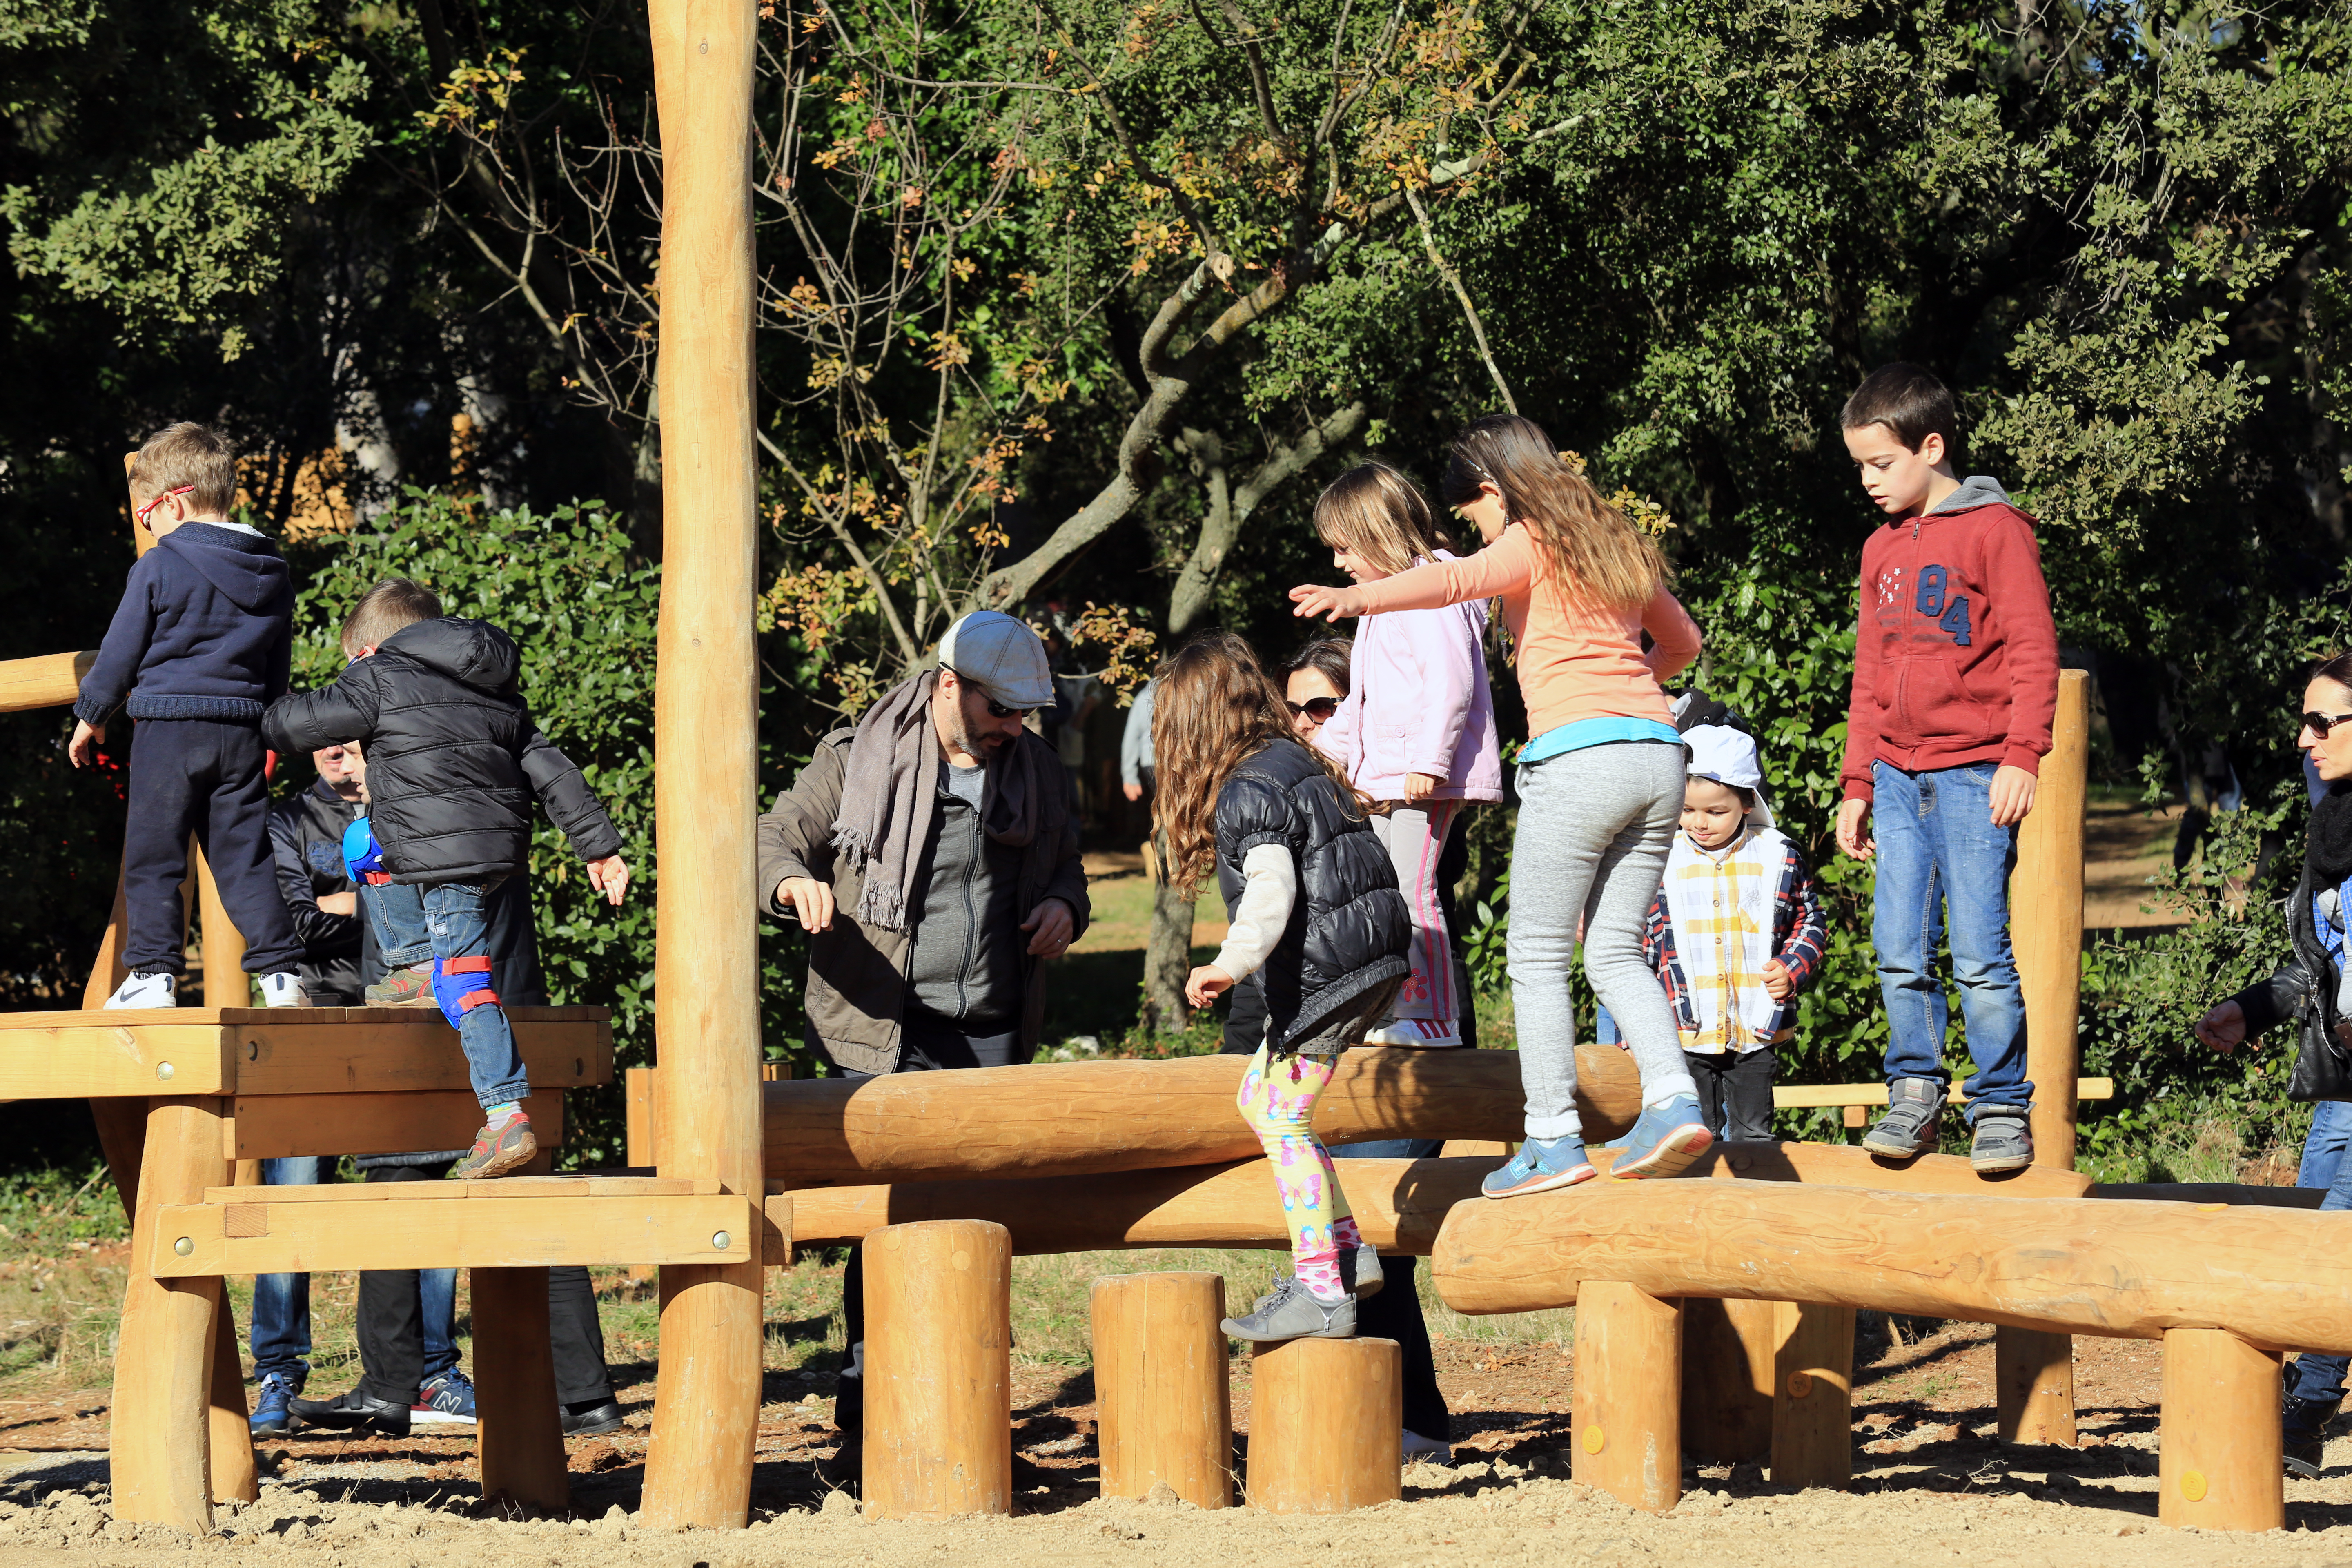
outdoor, people, sun, europe, community, canon, playing, midi, playground, soleil, occitanie, isasza, southfrance, sdfrankreich, zuidfrankrijk, mditerrane, languedocroussillon, hrault, montpelliermtropole, eos5d, extrieur, jacou, airedejeux, enfants, kinderspiele, jeux, quilibre, groupe